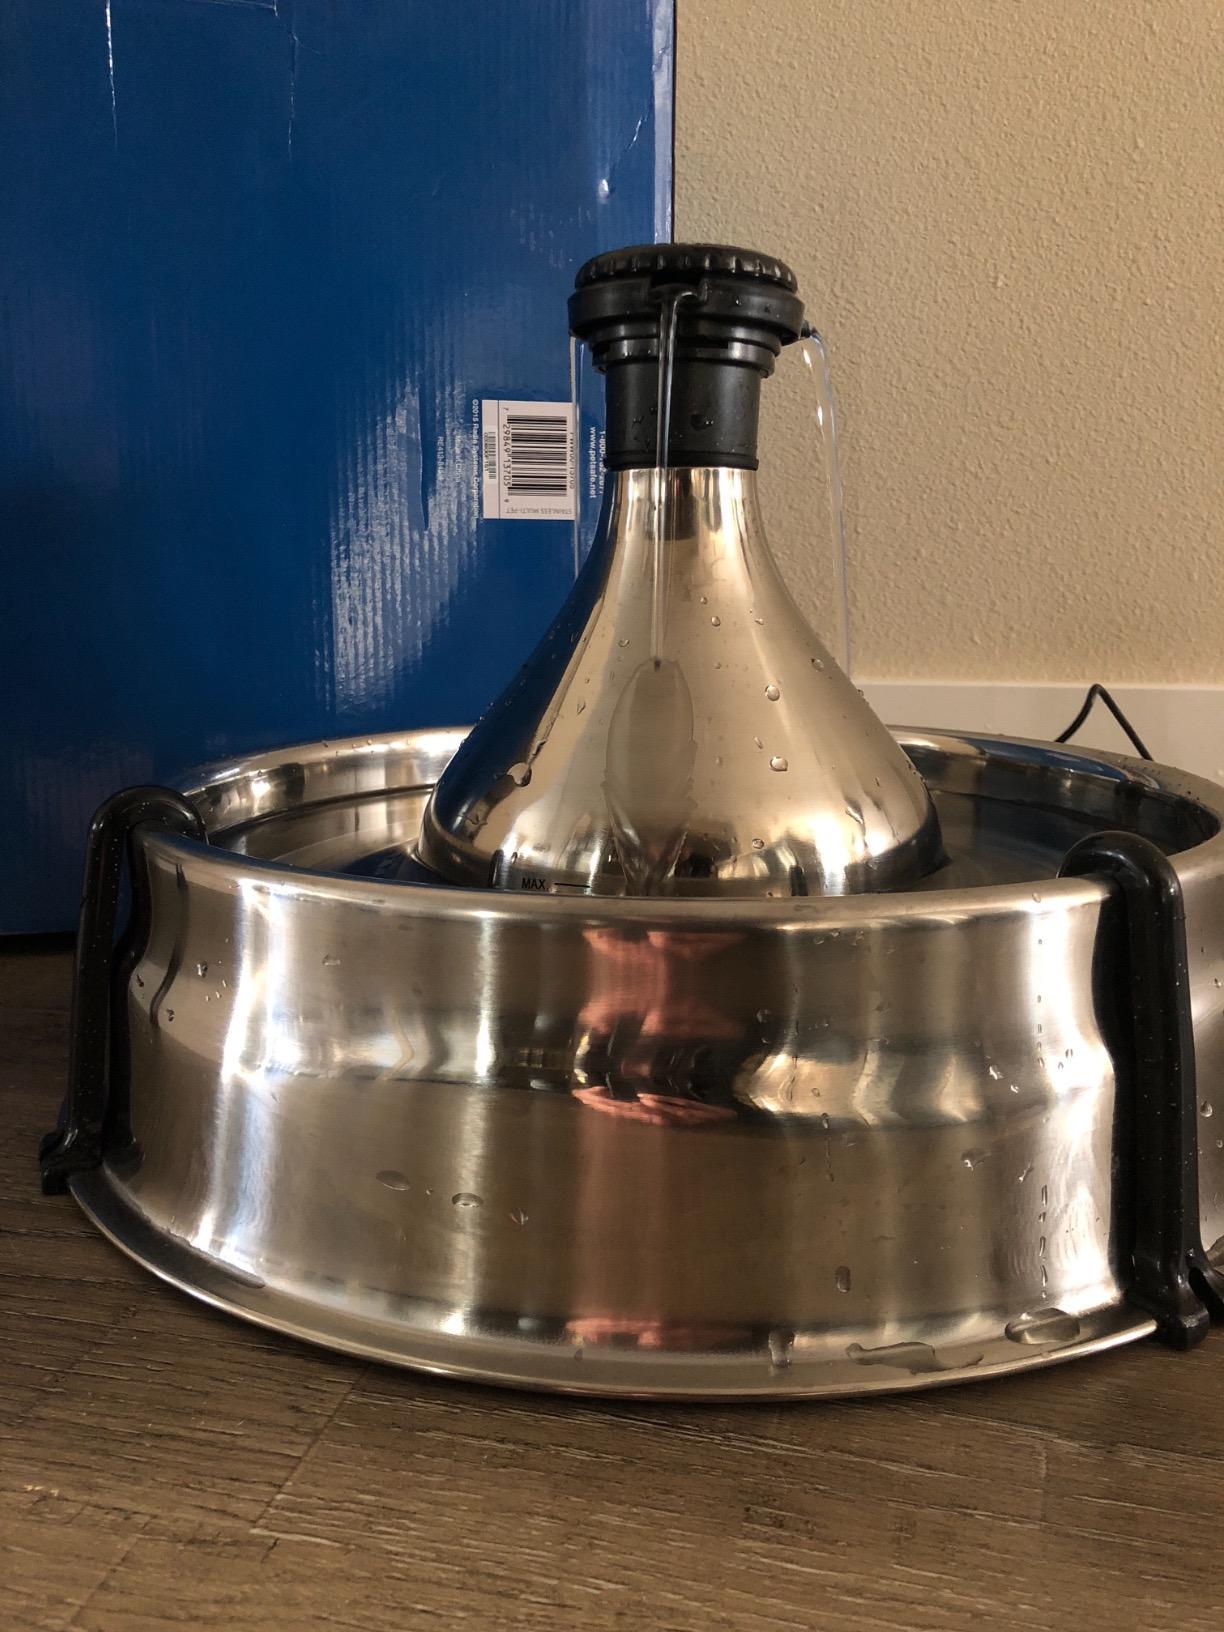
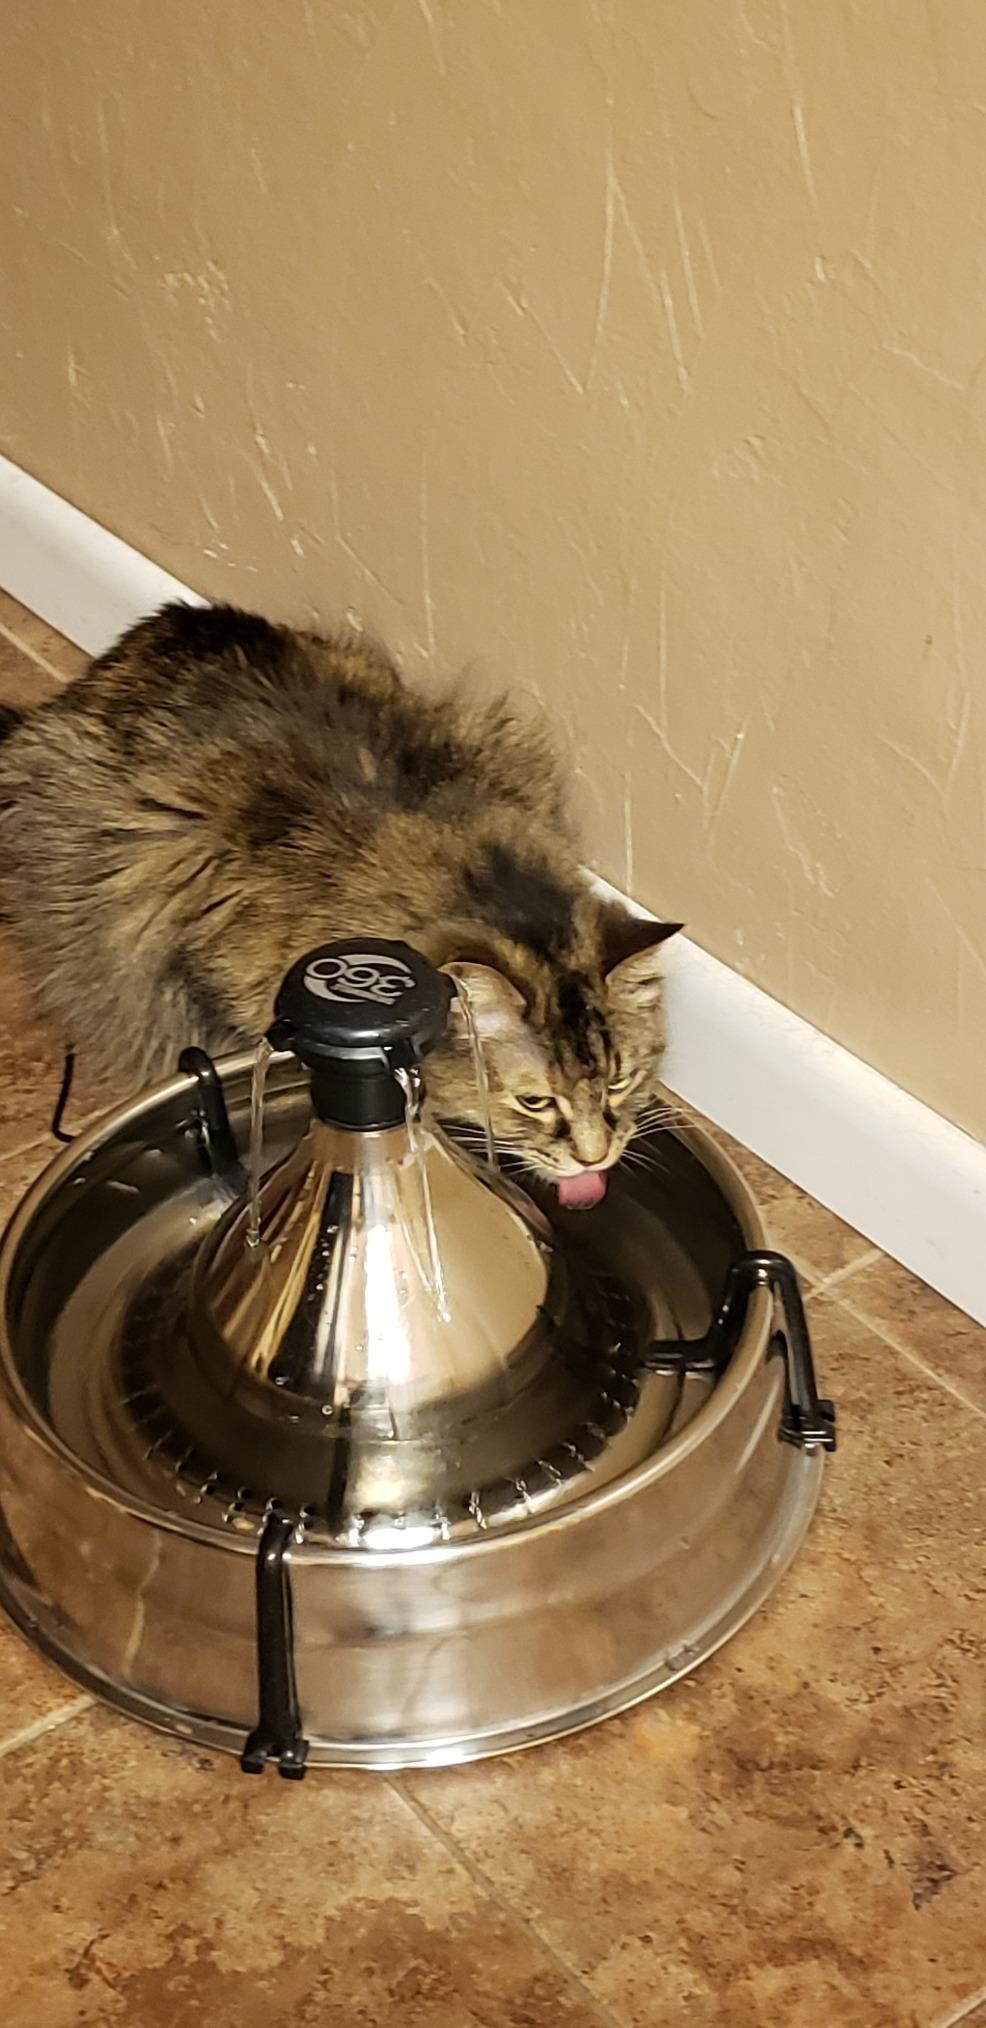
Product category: items_bowl
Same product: yes